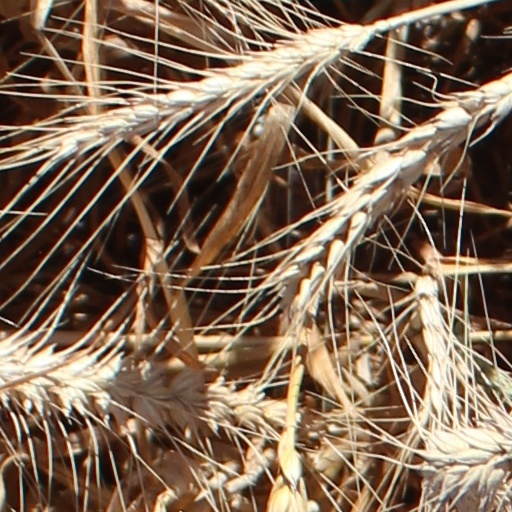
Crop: wheat